Computer mouse

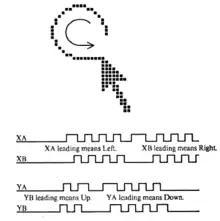
Signals XA and XB in quadrature convey X-direction motion, while YA and YB convey Y-dimension motion; here the pointer (cursor) is shown drawing a small curve.

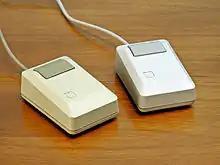
Apple Macintosh Plus mice: beige mouse (left), platinum mouse (right), 1986

These mice are specifically designed for use in computer games. They typically employ a wider array of controls and buttons and have designs that differ radically from traditional mice. They may also have decorative monochrome or programmable RGB LED lighting. The additional buttons can often be used for changing the sensitivity of the mouse or they can be assigned (programmed) to macros (i.e., for opening a program or for use instead of a key combination).